South African Class G 4-8-2T

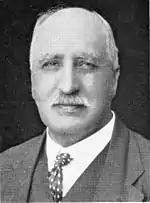
D.A. Hendrie

The locomotive was intended for use on mainline work and Hendrie used the Reid Tenwheeler (NGR Class C) and the Dübs A (NGR Class D) as basis for its design. The result was an engine which looked like a smaller version of the Reid Tenwheeler locomotive. With a larger boiler and working at a higher boiler pressure, the Class E was a more powerful locomotive than the NGR Class D, but Hendrie had made no radical changes in the basic design to the work of his predecessors.